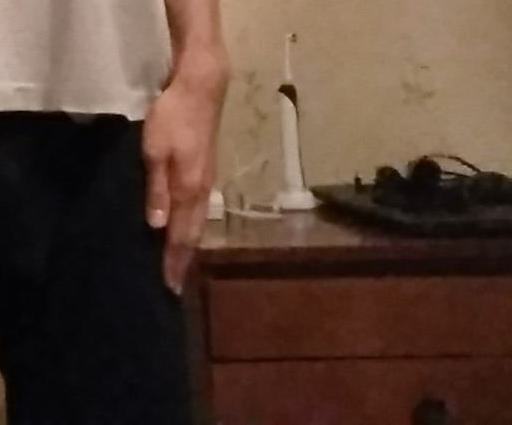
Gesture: no_gesture